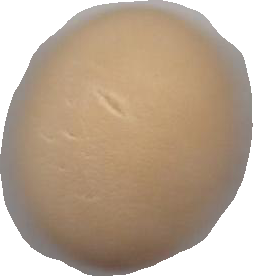
Variety: Grobogan